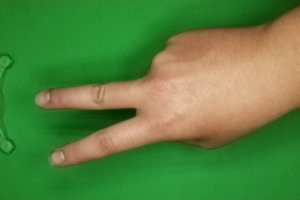
Label: scissors